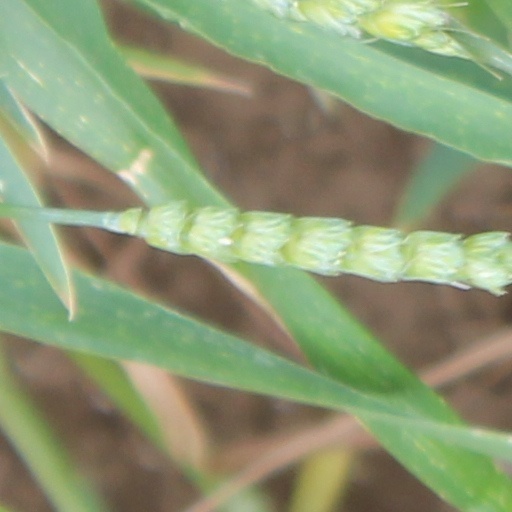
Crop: wheat